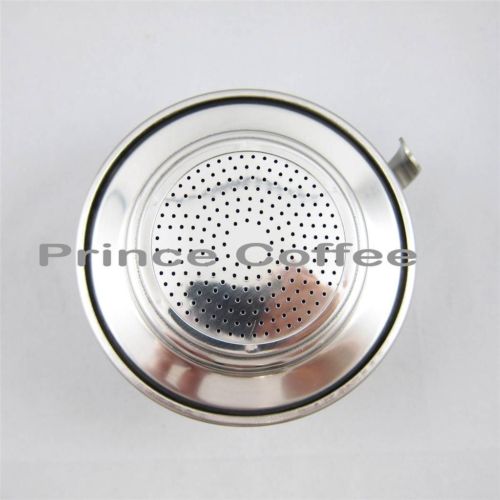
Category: coffee maker